563

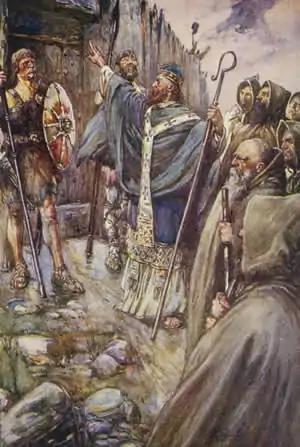
Columba at the gate of Bridei's fort (Scotland)

Year 563 (DLXIII) was a common year starting on Monday of the Julian calendar. The denomination 563 for this year has been used since the early medieval period, when the Anno Domini calendar era became the prevalent method in Europe for naming years.